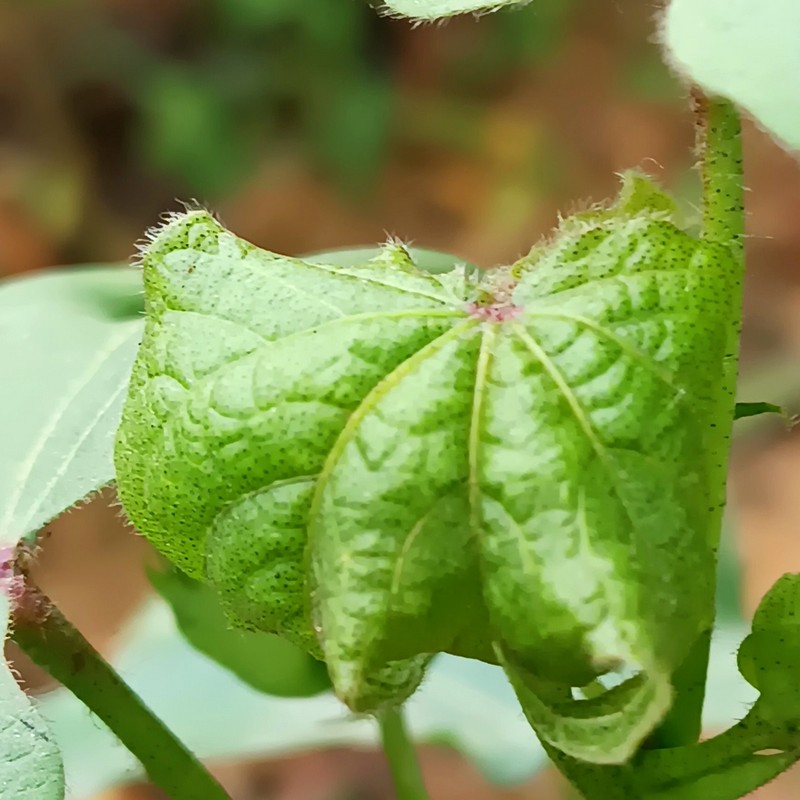
Label: Curl Virus